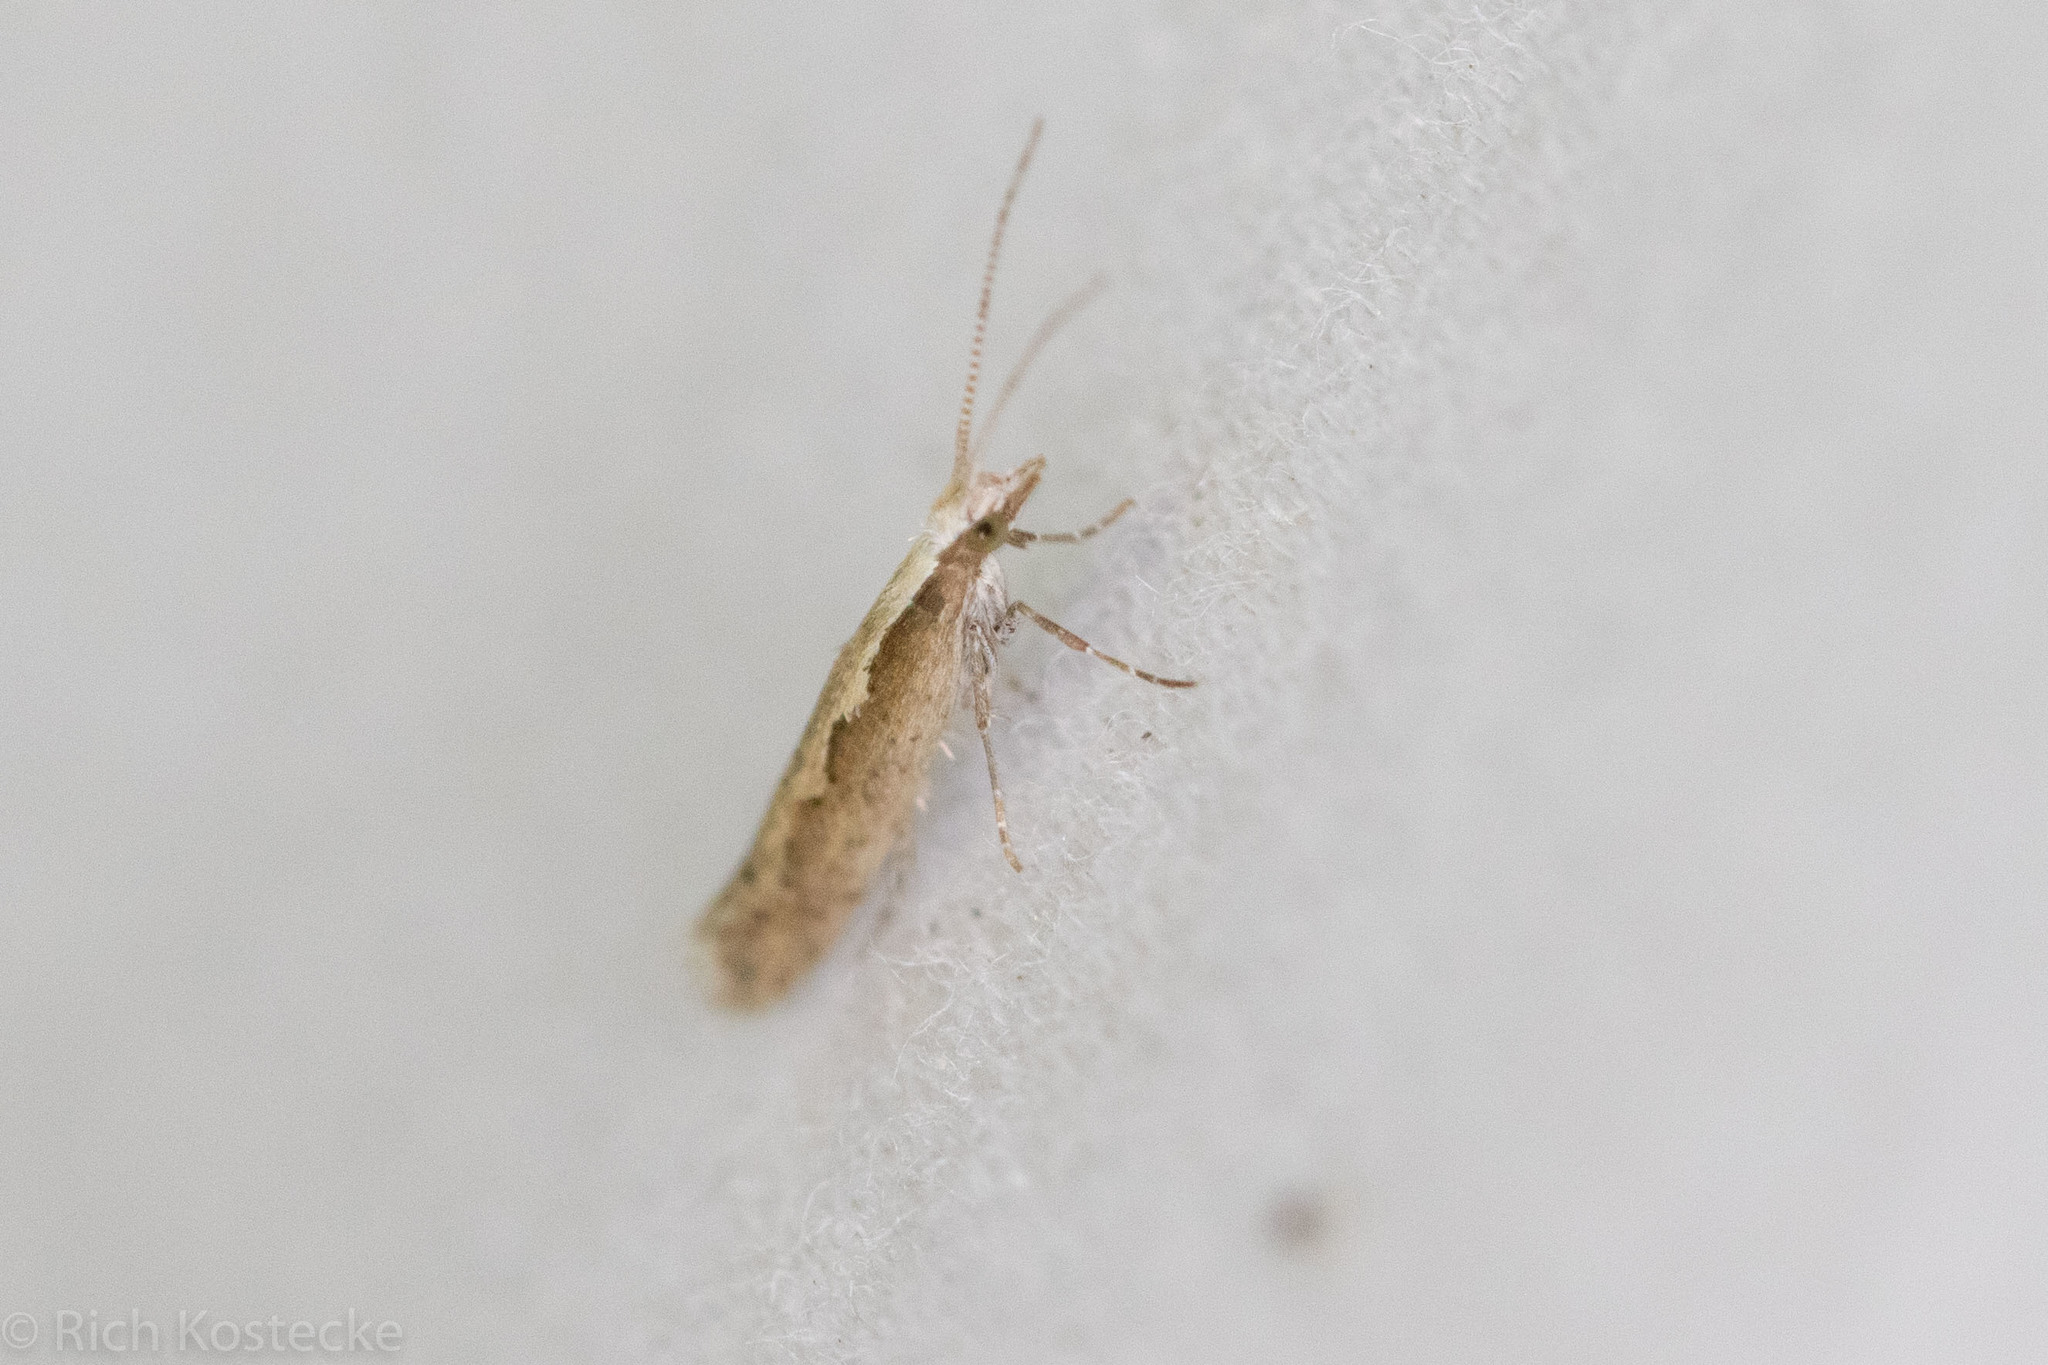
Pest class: diamondback_moth